Joel Corry

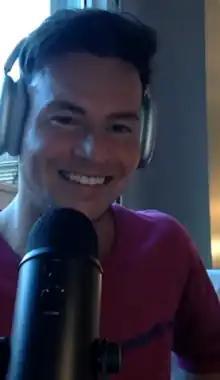
Corry in 2021

Joel Corry (born 10 June 1989) is an English DJ, producer and television personality. He came to prominence in 2019 with the release of his single "Sorry", featuring vocals from Hayley May, which reached number six in the UK Singles Chart. In 2020, Corry released the singles "Lonely" and "Head & Heart". The latter, which features MNEK on vocals, spent six weeks at number one in the UK Top Singles Chart and also became Corry's first entry on the US "Billboard" Hot 100.